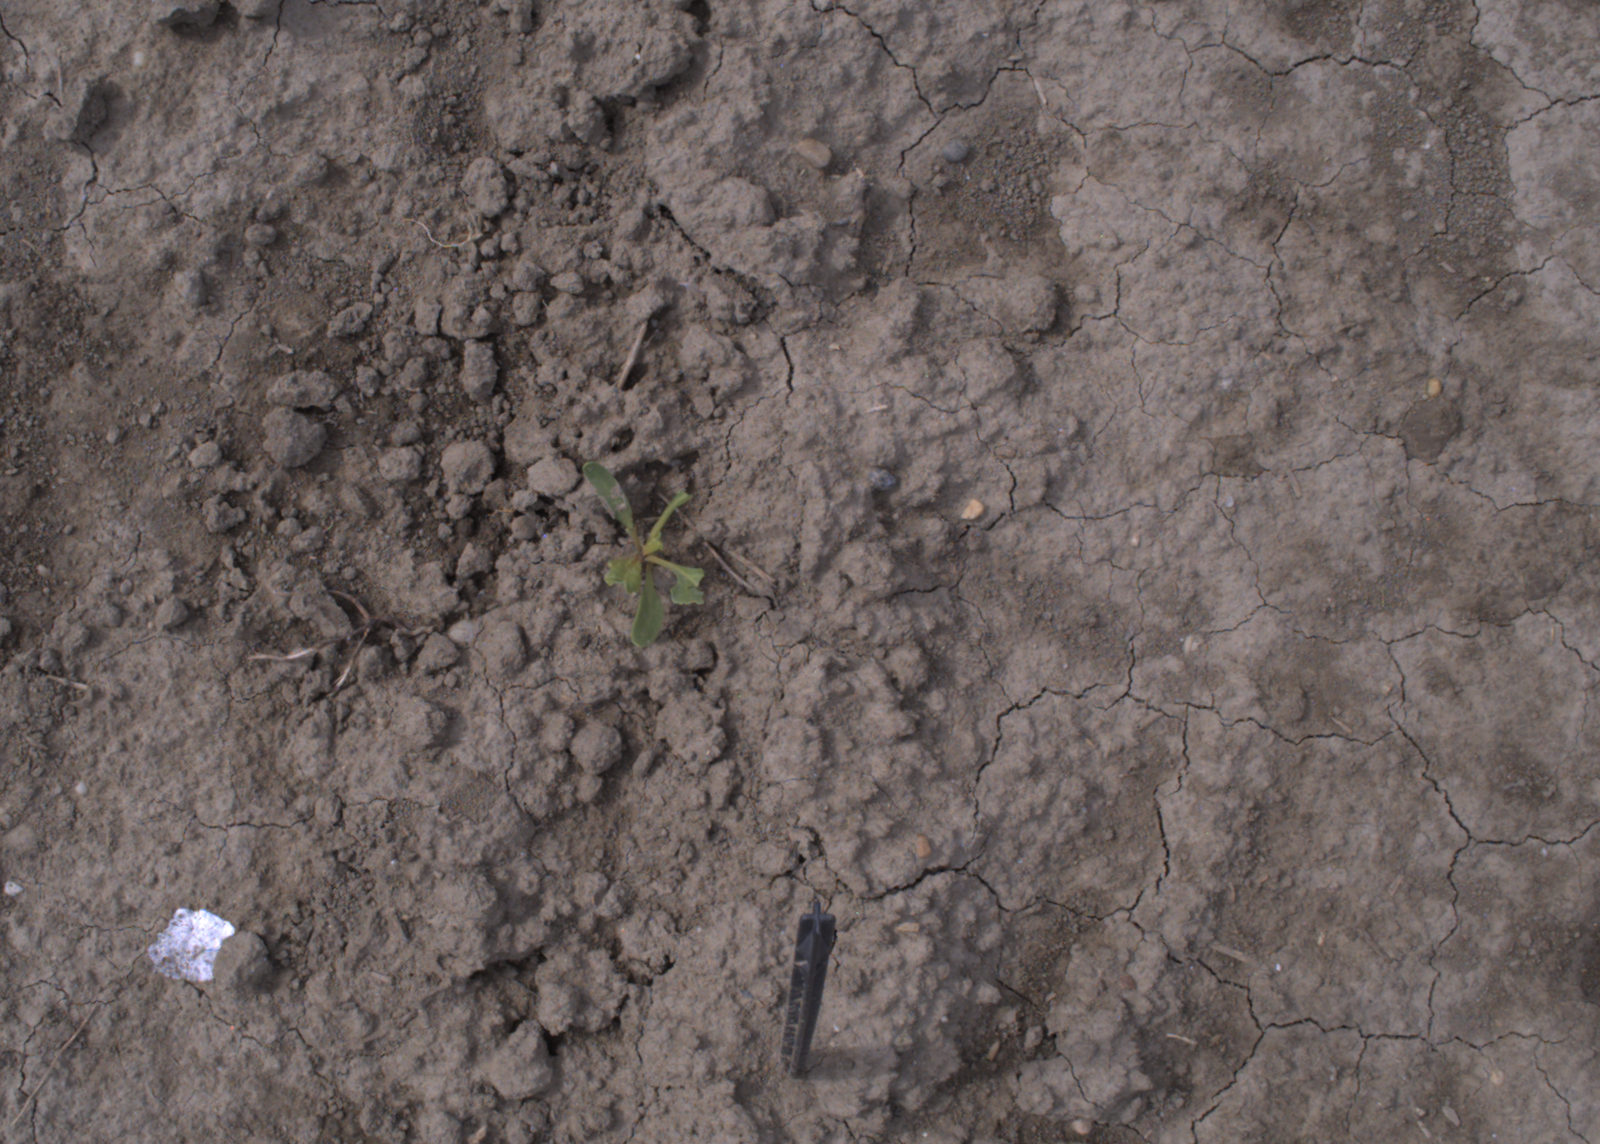
Capture date: 24.08.2020 10:49:19
Weather: mixed
Wind: medium
Seeding date: 21.07.2020
Plant canopy height (mm): 910